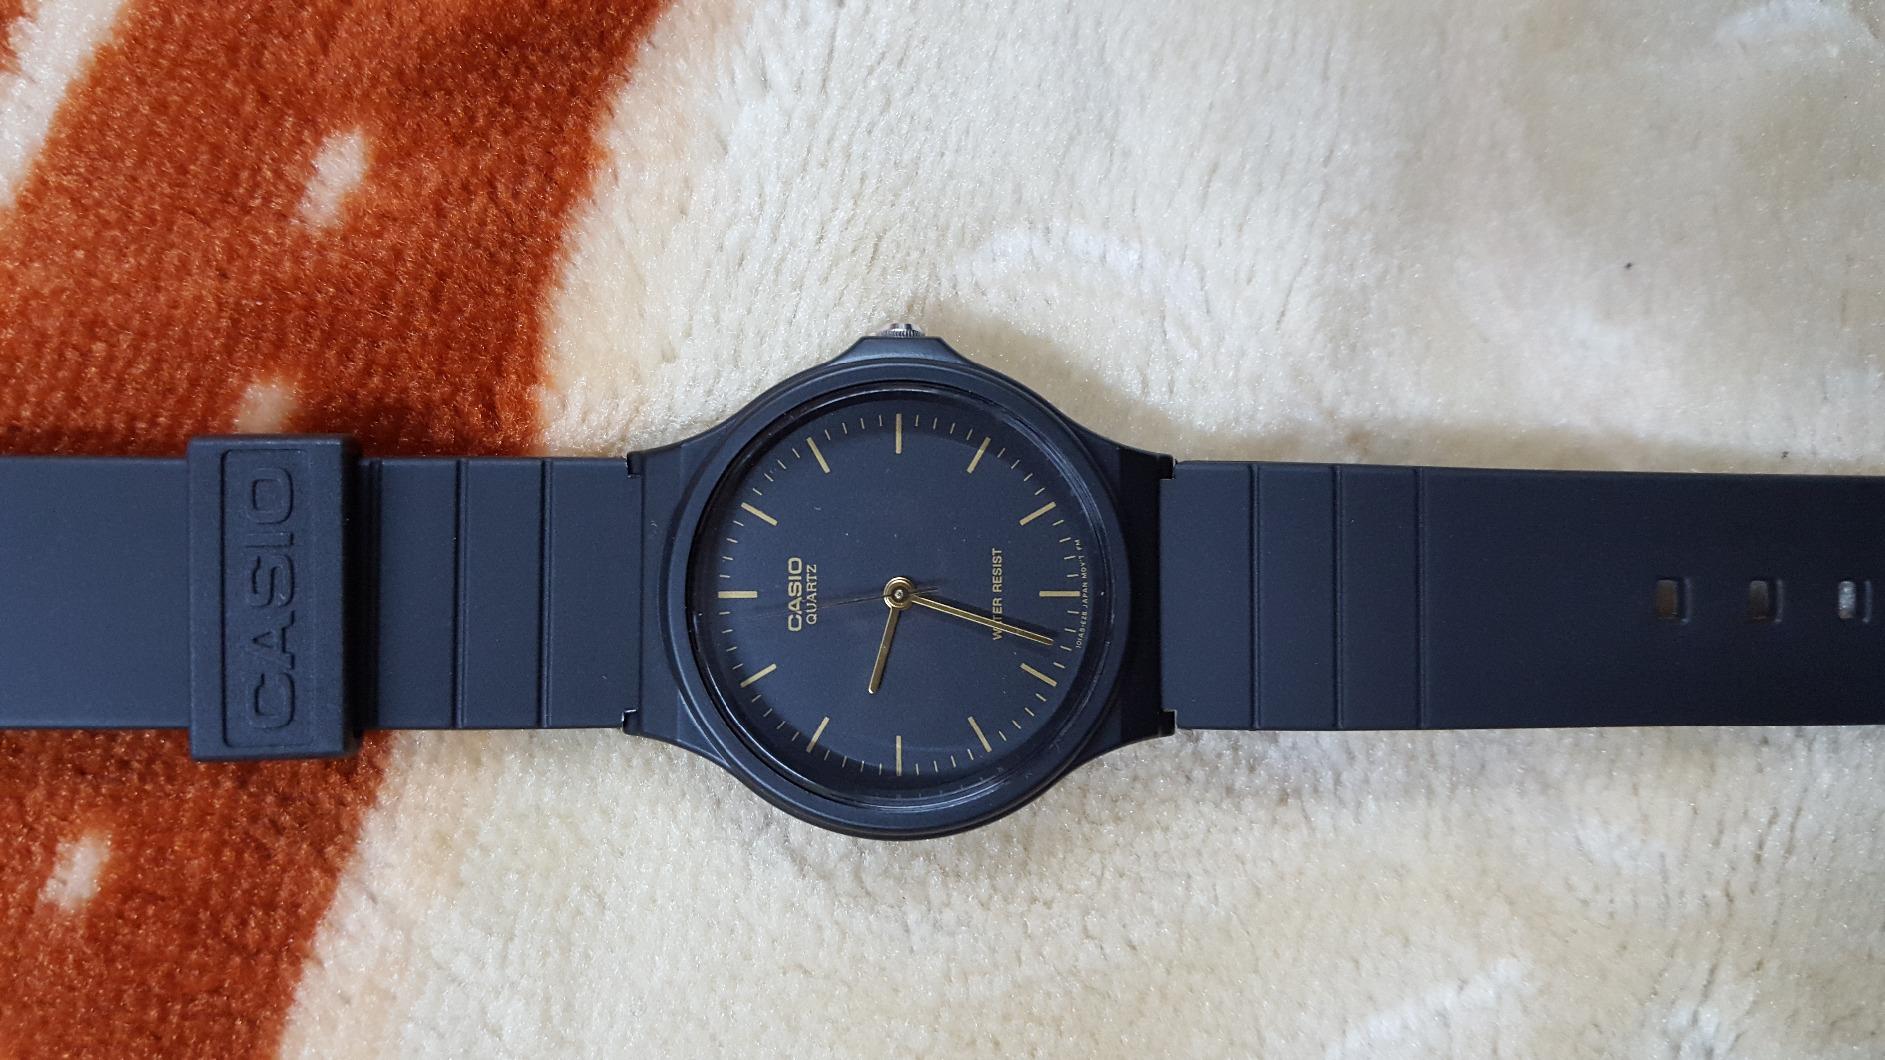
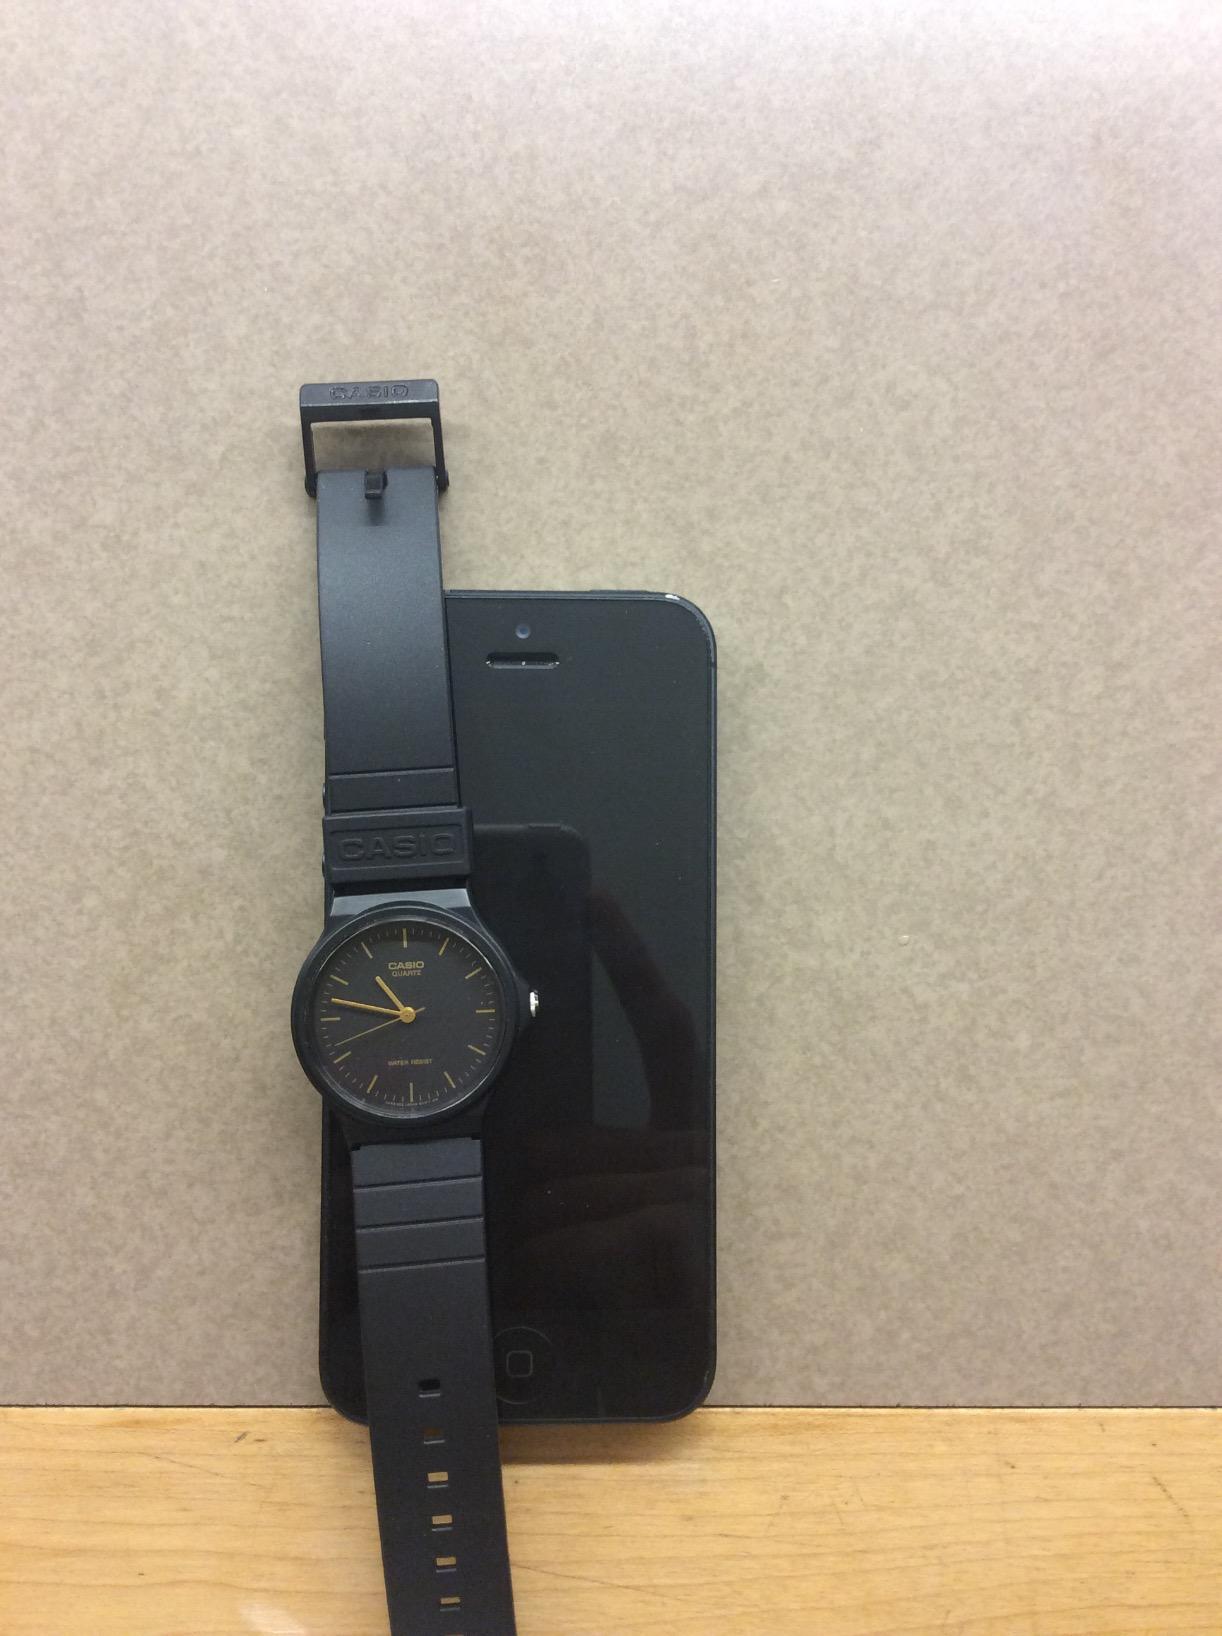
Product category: accessories_watch
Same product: yes